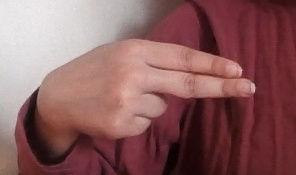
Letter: ain